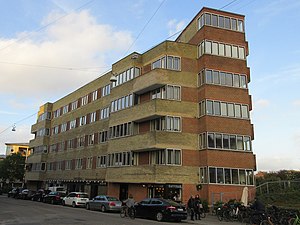
Vodroffsvej
Vodroffsvej 2 fra 1929.
Vodroffsvej er en ca. 950 meter lang gade på Frederiksberg i København. Gaden løber parallelt med Sankt Jørgens Sø og forbinder Rosenørns Allé og Gammel Kongevej. I begge ender går gaden ganske tæt på grænsen til Københavns Kommune; henholdsvis bydelene Nørrebro i nord og Vesterbro i syd.